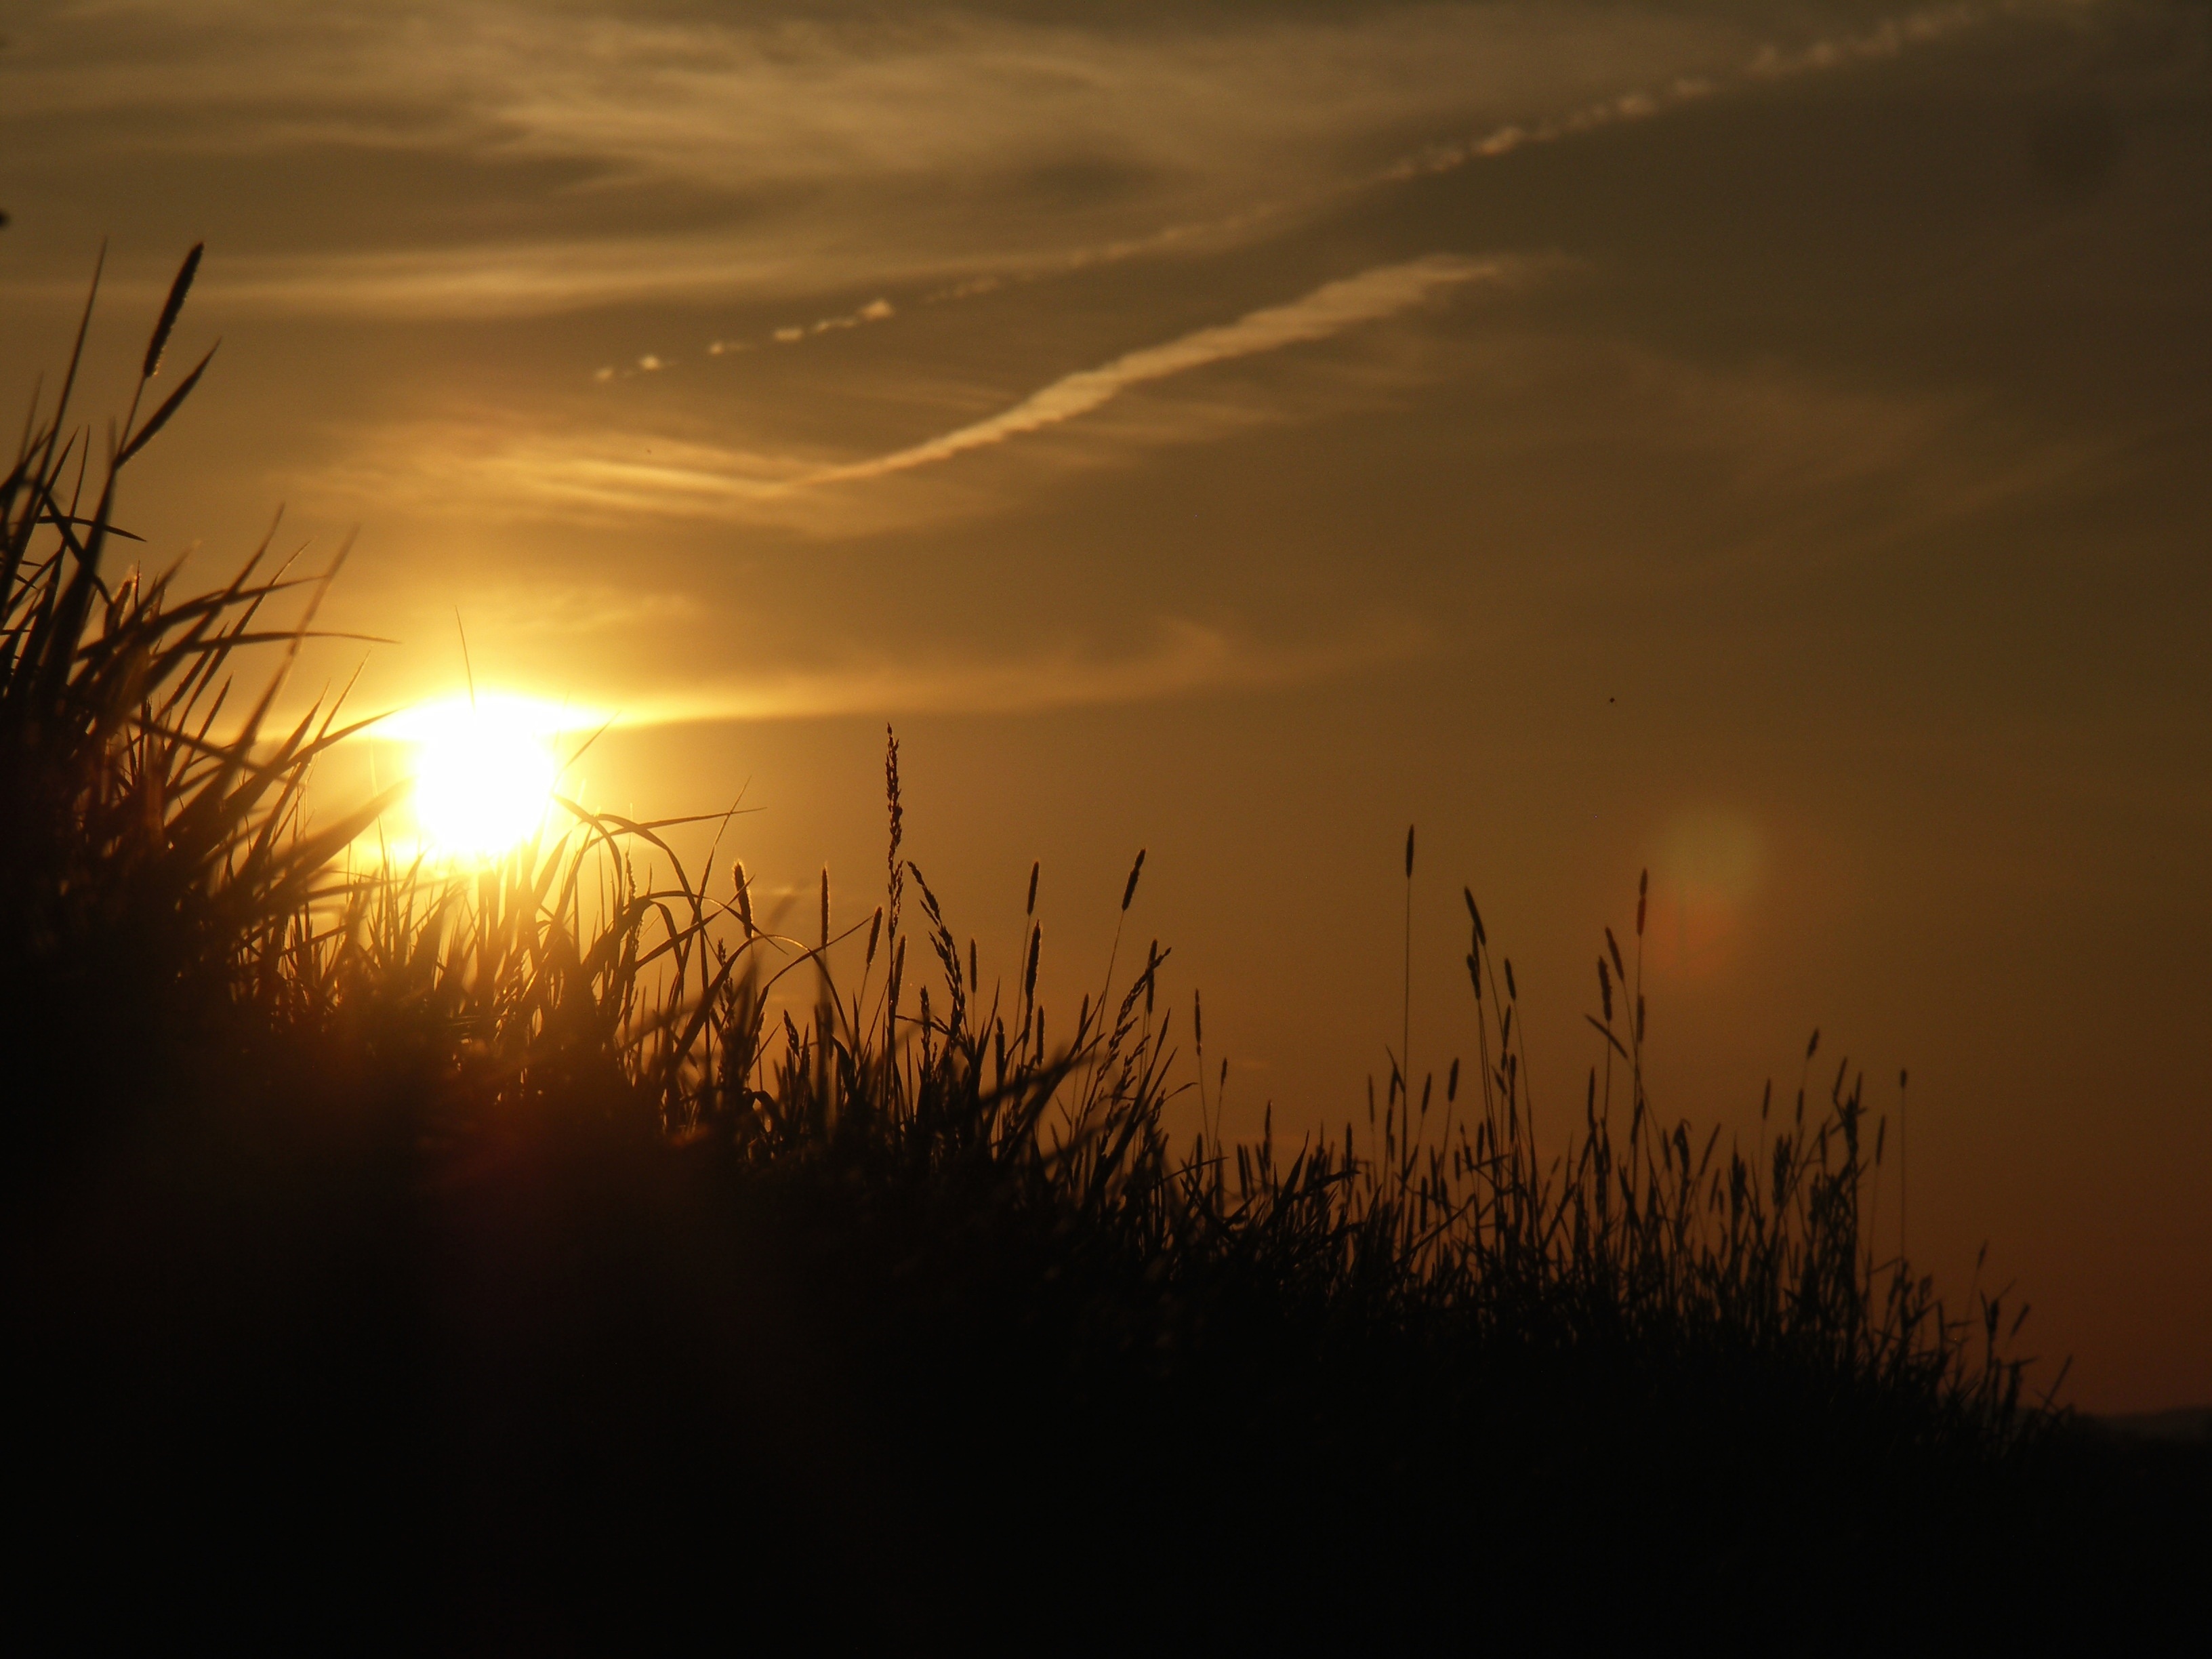
nature, horizon, light, cloud, sky, sun, sunrise, sunset, mist, field, sunlight, morning, dawn, atmosphere, dusk, evening, reflection, clouds, mood, afterglow, astronomical object, atmospheric phenomenon, red sky at morning